Drawn Together

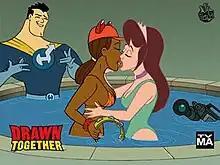
The hot tub kiss as depicted on promotional posters

Comedy Central's original tagline for the show was "Find out what happens when cartoon characters stop being polite... and start making out in hot tubs", referring to Clara and Foxxy's kiss in the pilot episode. The line is a parody of "The Real World"'s tagline, "Find out what happens when people stop being polite... and start getting real." The aforementioned hot tub kiss is considered one of the show's defining images; Comedy Central based nearly all of its first-season promotional material for "Drawn Together" on it. In "", a billboard featuring the hot tub kiss is a major plot point in the film and is the main reason why the Network Head is hunting the housemates down in order to kill them in the movie, due to the billboard being the cause of his wife and daughter's death.